Knight School (American TV series)

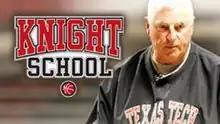
Coach Bob Knight

Knight School is a television documentary series produced by ESPN about a group of sixteen Texas Tech University students trying to make the Bob Knight coached Texas Tech Red Raiders basketball team as a non-scholarship (walk-on) player for the 2006–07 National Collegiate Athletic Association (NCAA) season. The documentary chronicles their progress and gives insight into Bob Knight and his coaching style. It premiered February 19, 2006 at 10:00 EST on ESPN, with new episodes airing each Sunday.